Swiss military aircraft serials

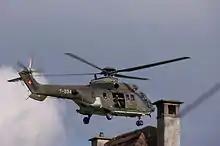
Cougar AS532 T 334 Swiss Air Force Rescue Exercise

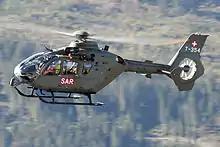
T-354 Swiss Air Force Eurocopter EC635

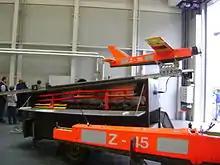
KZD-85 "Z-'78" & "Z-45"

The Swiss Air Force military aircraft are identified by a role prefix and number, the prefix or code identifies the role and the serial numbers the type or variant, the system was introduced in 1936.